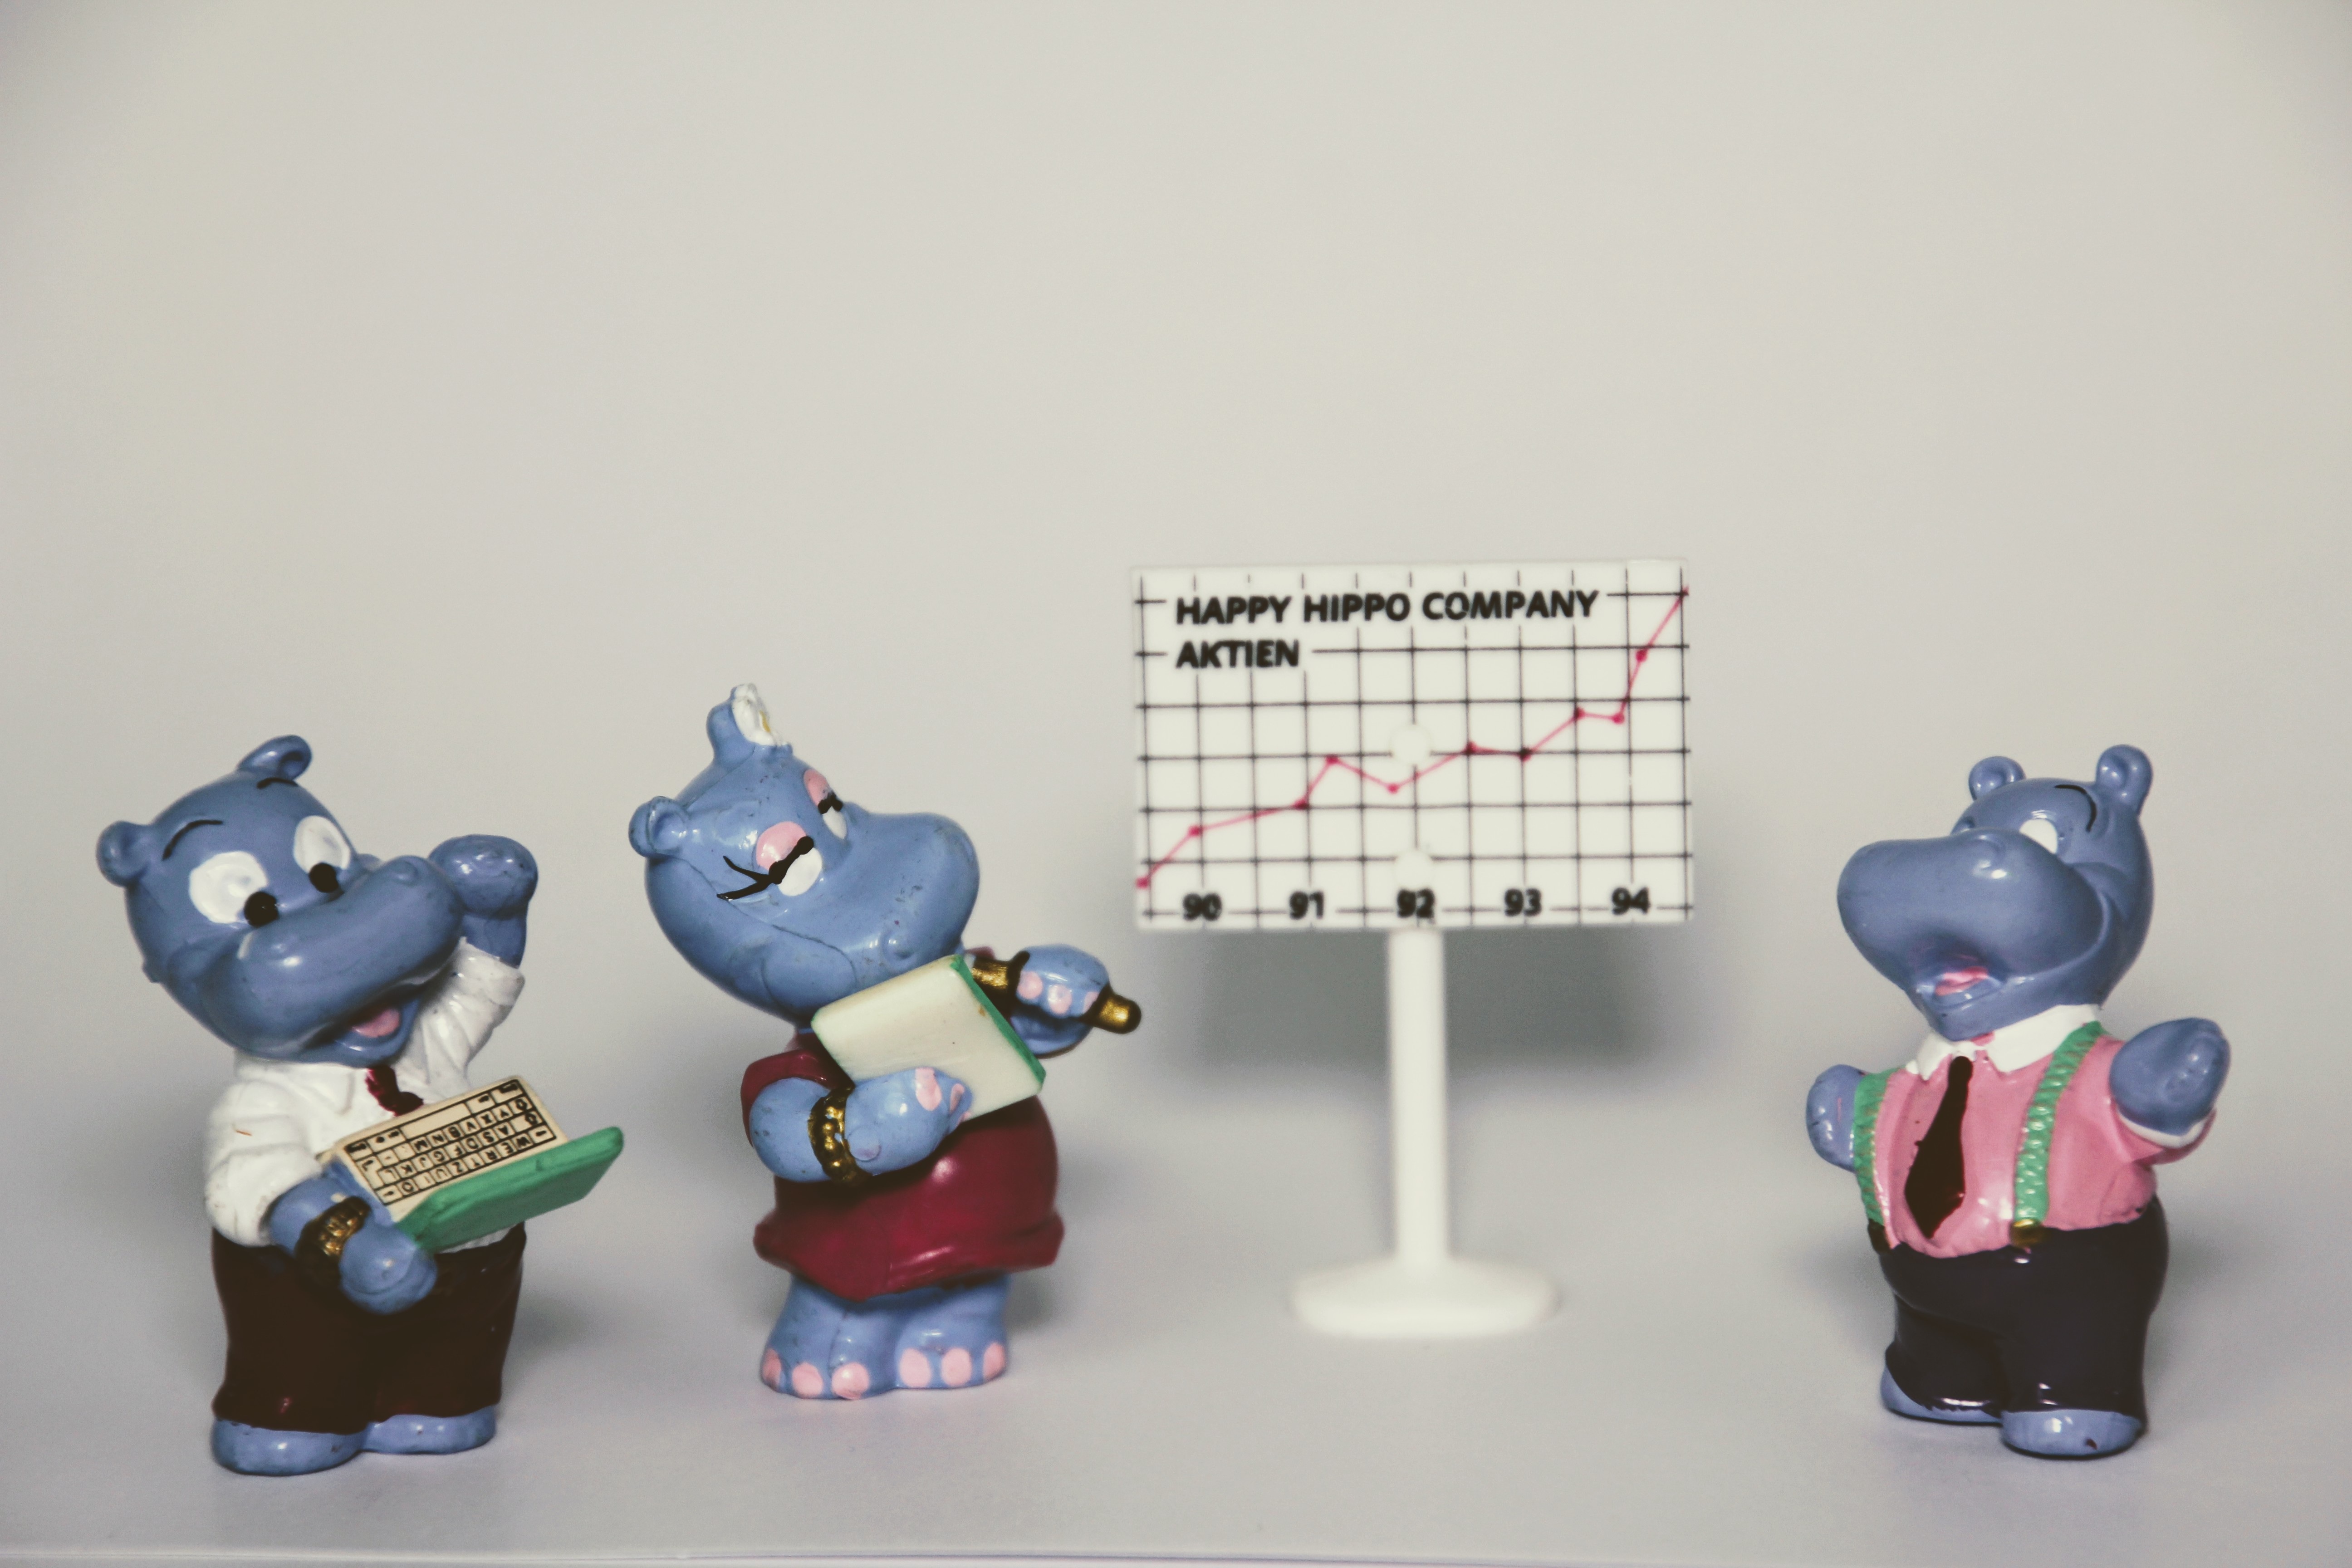
meeting, collection, office, blue, toy, art, figurine, toys, filter, cartoon, modena, happy hippo, berraschungseifigur